Sailors' Snug Harbor

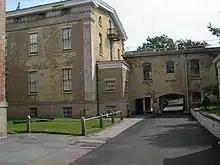
The architecture of the Snug Harbor Culture Center

The five interlocking Greek Revival buildings at Snug Harbor are located on the northern end of the grounds, near Richmond Terrace, and are known as buildings A through E from west to east. The five buildings were designed by Minard Lafever and Richard Smyth, and constructed from 1831 to 1880. Building C was an administration building while the remaining structures were dormitories. The buildings are parallel to each other, but due to the differing facade designs, buildings B and D appear to be set back from buildings A, C, and E. They were regarded in one book as "the most ambitious moment of the classic revival in the United States" and the "most extraordinary" suite of Greek temple-style buildings in the United States.